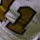
Number: 1